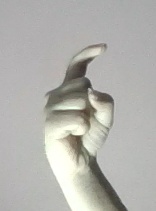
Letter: ra